Indian paradise flycatcher

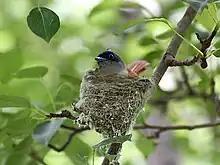
Female "leucogaster" on nest

The Indian paradise flycatcher is a migratory bird and spends the winter season in tropical Asia. In southern India and Sri Lanka especially the highlands and western parts of Sri Lanka, both locally breeding populations and visiting migrants occur in winter.